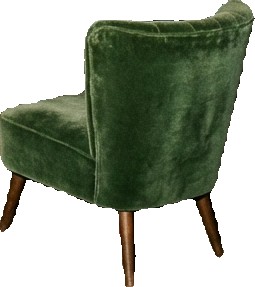
Surface category: chair